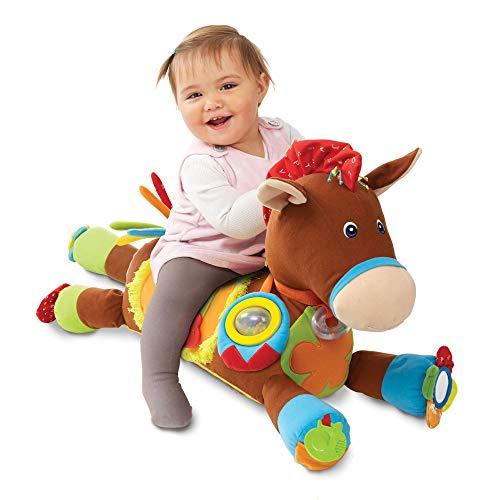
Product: Melissa & Doug Giddy-Up & Play Baby Activity Toy (Multi-Sensory Horse, Great Gift for Girls and Boys - Best for Babies and Toddlers, 9 Month Olds, 1 and 2 Year Olds)
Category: Toys & Games | Baby & Toddler Toys | Activity Play Centers
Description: ENTERTAINING HORSE ACTIVITY TOY: Melissa and Doug Giddy-Up and Play Baby Activity Toy features many textures and sounds, including a rubber horseshoe that clicks and turns, rattling reins, and a crinkling mane and ears.
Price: $57.50
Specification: ProductDimensions:9.5x16x19.5inches|ItemWeight:3pounds|ShippingWeight:3.57pounds(Viewshippingratesandpolicies)|DomesticShipping:ItemcanbeshippedwithinU.S.|InternationalShipping:ThisitemcanbeshippedtoselectcountriesoutsideoftheU.S.LearnMore|ShippingAdvisory:Thisitemmustbeshippedseparatelyfromotheritemsinyourorder.Additionalshippingchargeswillnotapply.|ASIN:B00L6DBUZE|Itemmodelnumber:9222|Manufacturerrecommendedage:9month-3years|Batteries:2AAAbatteriesrequired.